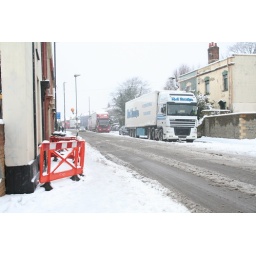
Lorries parked at the top of Red Lion Hill. Unable to go down over the hill due to the road conditions